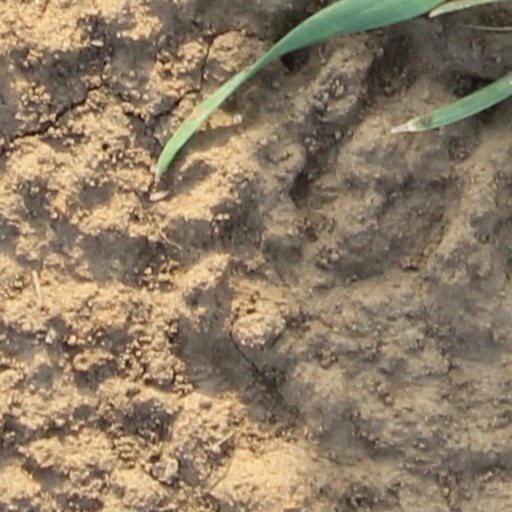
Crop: wheat